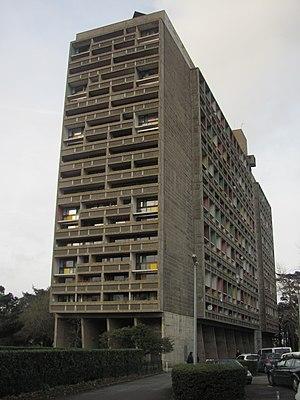
Vue de l'extérieur de l'Unité d'habitation de Nantes-Rezé créée par Le Corbusier. Cet immeuble se trouve à Rezé, banlieue de Nantes, en France."
La Maison radieuse, également appelée Cité radieuse de Rezé ou La Maison familiale, est une résidence sur pilotis conçue par Le Corbusier et située dans la commune de Rezé, au sud de Nantes. L'architecte a tenté d'appliquer ses principes d'architecture pour une nouvelle forme de cité, un village vertical, appelé « unité d'habitation ». C'est la deuxième des quatre unités d'habitation construites en France avec Marseille, Briey et Firminy.